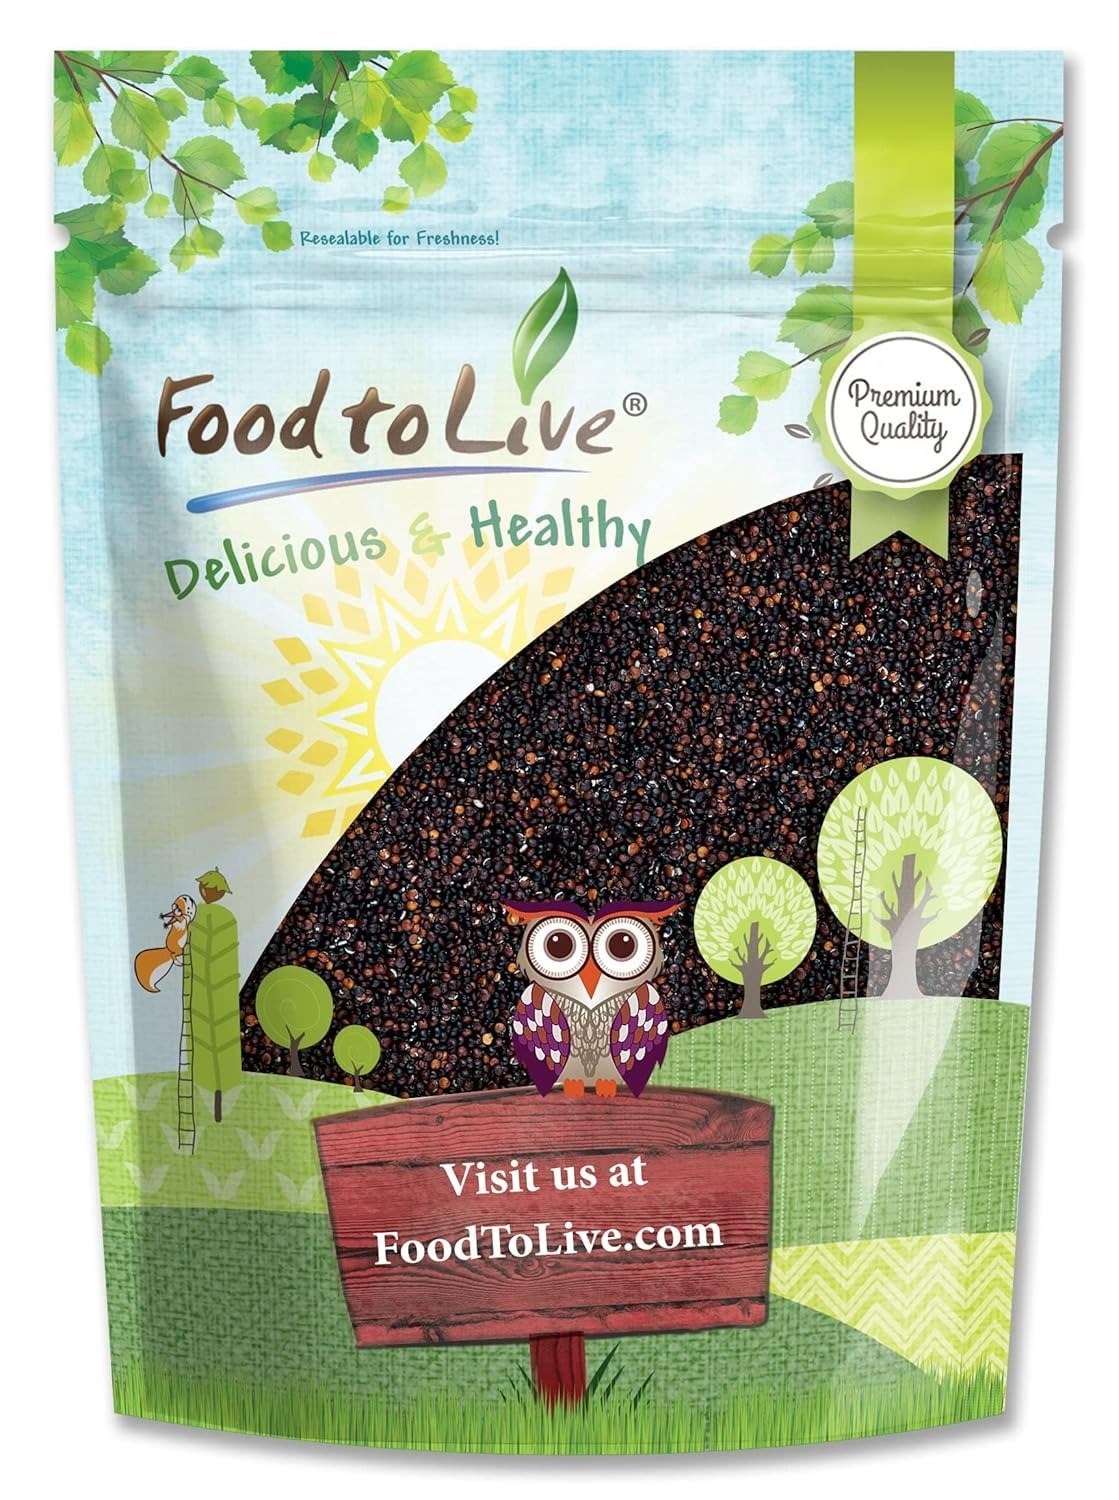
Item Name: Food to Live Black Quinoa, 1.5 Pounds – Whole Grain, Raw, Vegan, Sirtfood, Bulk. Easy to Cook. Good Source of Fiber, Plant-Based Protein. Perfect for Salads, Soups, Stews. Great Alternative to Rice
Bullet Point 1: ✔️ PREMIUM QUALITY & KOSHER: Black Quinoa by Food to Live is a premium quality product. It is Kosher, Raw, and suitable for vegans.
Bullet Point 2: ✔️ HIGHLY NUTRITIOUS, SIRTFOOD: Black Quinoa contains high levels of Iron, B vitamins, Anthocyanin, Copper, Manganese, and alpha-linolenic acid. Moreover, it is an excellent source of plant-based protein and dietary fiber.
Bullet Point 3: ✔️ GREAT FOR SPROUTING, HIGH GERMINATION RATE: Food to Live's Black Quinoa is excellent for homemade sprouts, as it has a high germination rate.
Bullet Point 4: ✔️ SUPER VERSATILE: Black Quinoa is a delicious side dish for meat, fish, and veggies. Add it to your salads, stews, and soups, or incorporate cooked quinoa into smoothies and baked goodies.
Bullet Point 5: ✔️ EASY TO PREPARE: Boil the water to Black Quinoa in a 2:1 ratio, add salt, and simmer on low heat for about 20 minutes/until all water is absorbed. It’s that simple.
Value: 24.0
Unit: Ounce

Price: 13.85